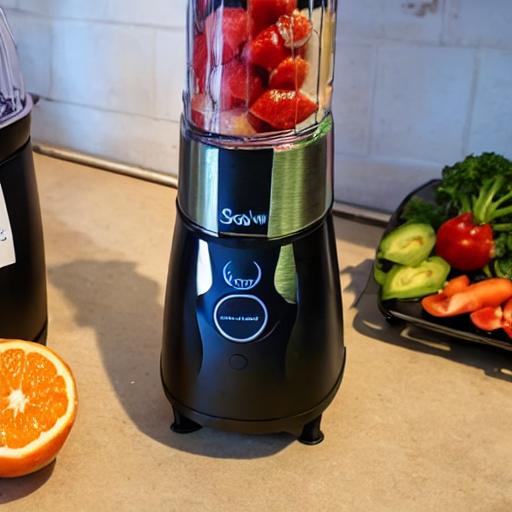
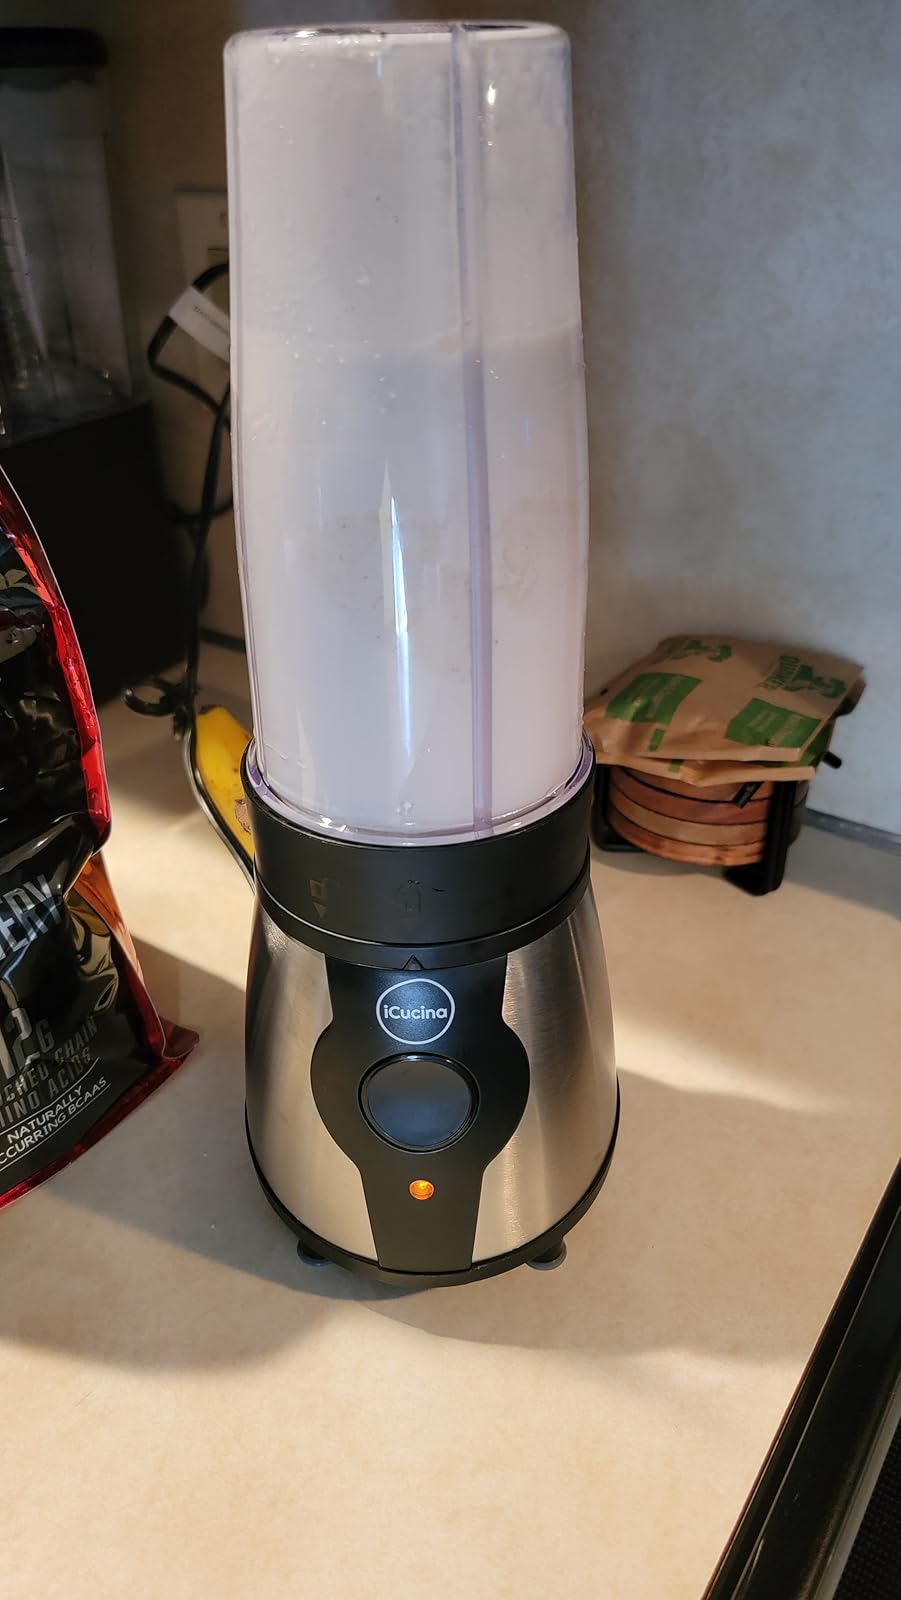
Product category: items_blender
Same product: no